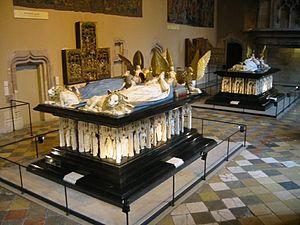
Juan de la Huerta, dit Jean de la Huerta est un sculpteur espagnol originaire de Daroca en Aragon, essentiellement actif dans le duché de Bourgogne.